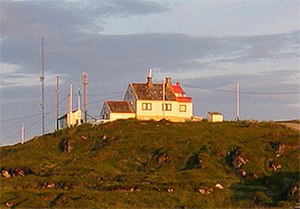
Torsvåg fyr
Torsvåg fyr i midnatssol
Torsvåg fyr ligger på den lille ø Kåja på nordvestsiden af øen Vanna i Karlsøy kommune i Troms og Finnmark fylke i Norge. Der er adgang til fyret på fylkesvej over en dæmning.